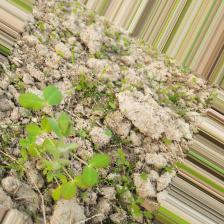
Label: Lentil Rust